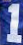
Number: 1